Fight for the Fallen (2019)

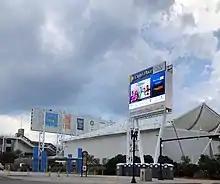
The inaugural Fight for the Fallen was held at Daily's Place in Jacksonville, Florida, which would later become All Elite Wrestling's home base.

The American professional wrestling promotion All Elite Wrestling (AEW) was founded in January 2019. The company then held its inaugural event, Double or Nothing, in May, followed by Fyter Fest in June. Fight for the Fallen was scheduled as AEW's third-ever event to be held on Saturday, July 13, 2019, at Daily's Place in Jacksonville, Florida; Daily's Place would later become AEW's home base. It was scheduled to be held as a charity event in which all of the gate proceeds would be donated to victims of gun violence, a reference to the event's title. A portion of proceeds from the special event were directed to people affected by gun violence.